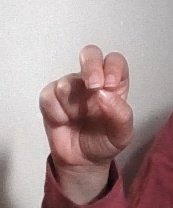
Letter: gaaf